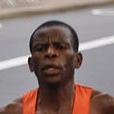
Age: 28